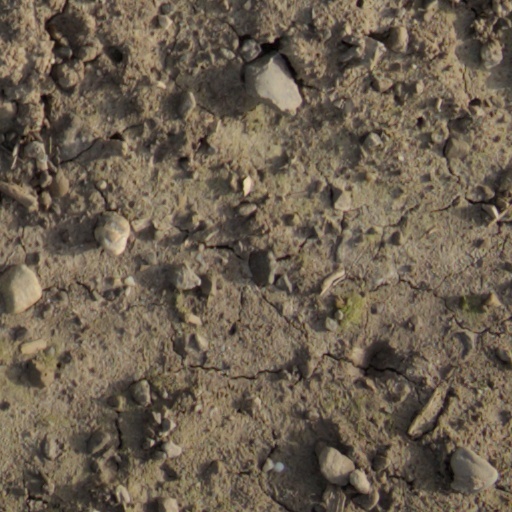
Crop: wheat